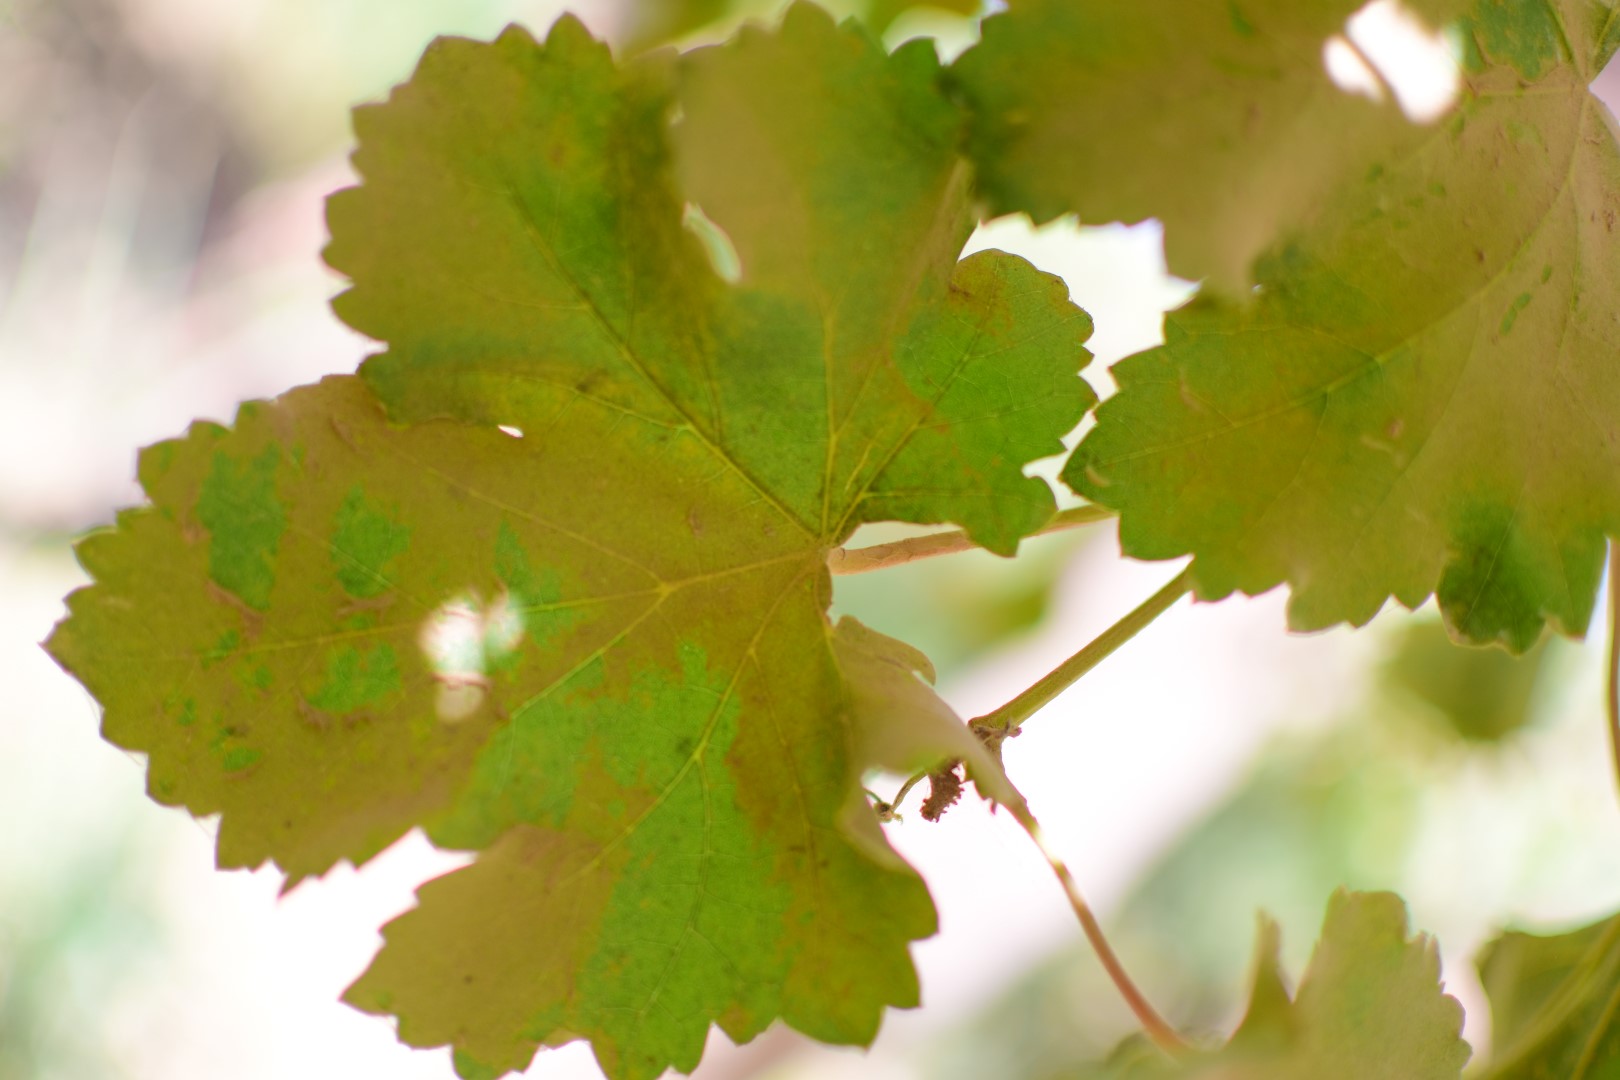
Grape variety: Frinsi